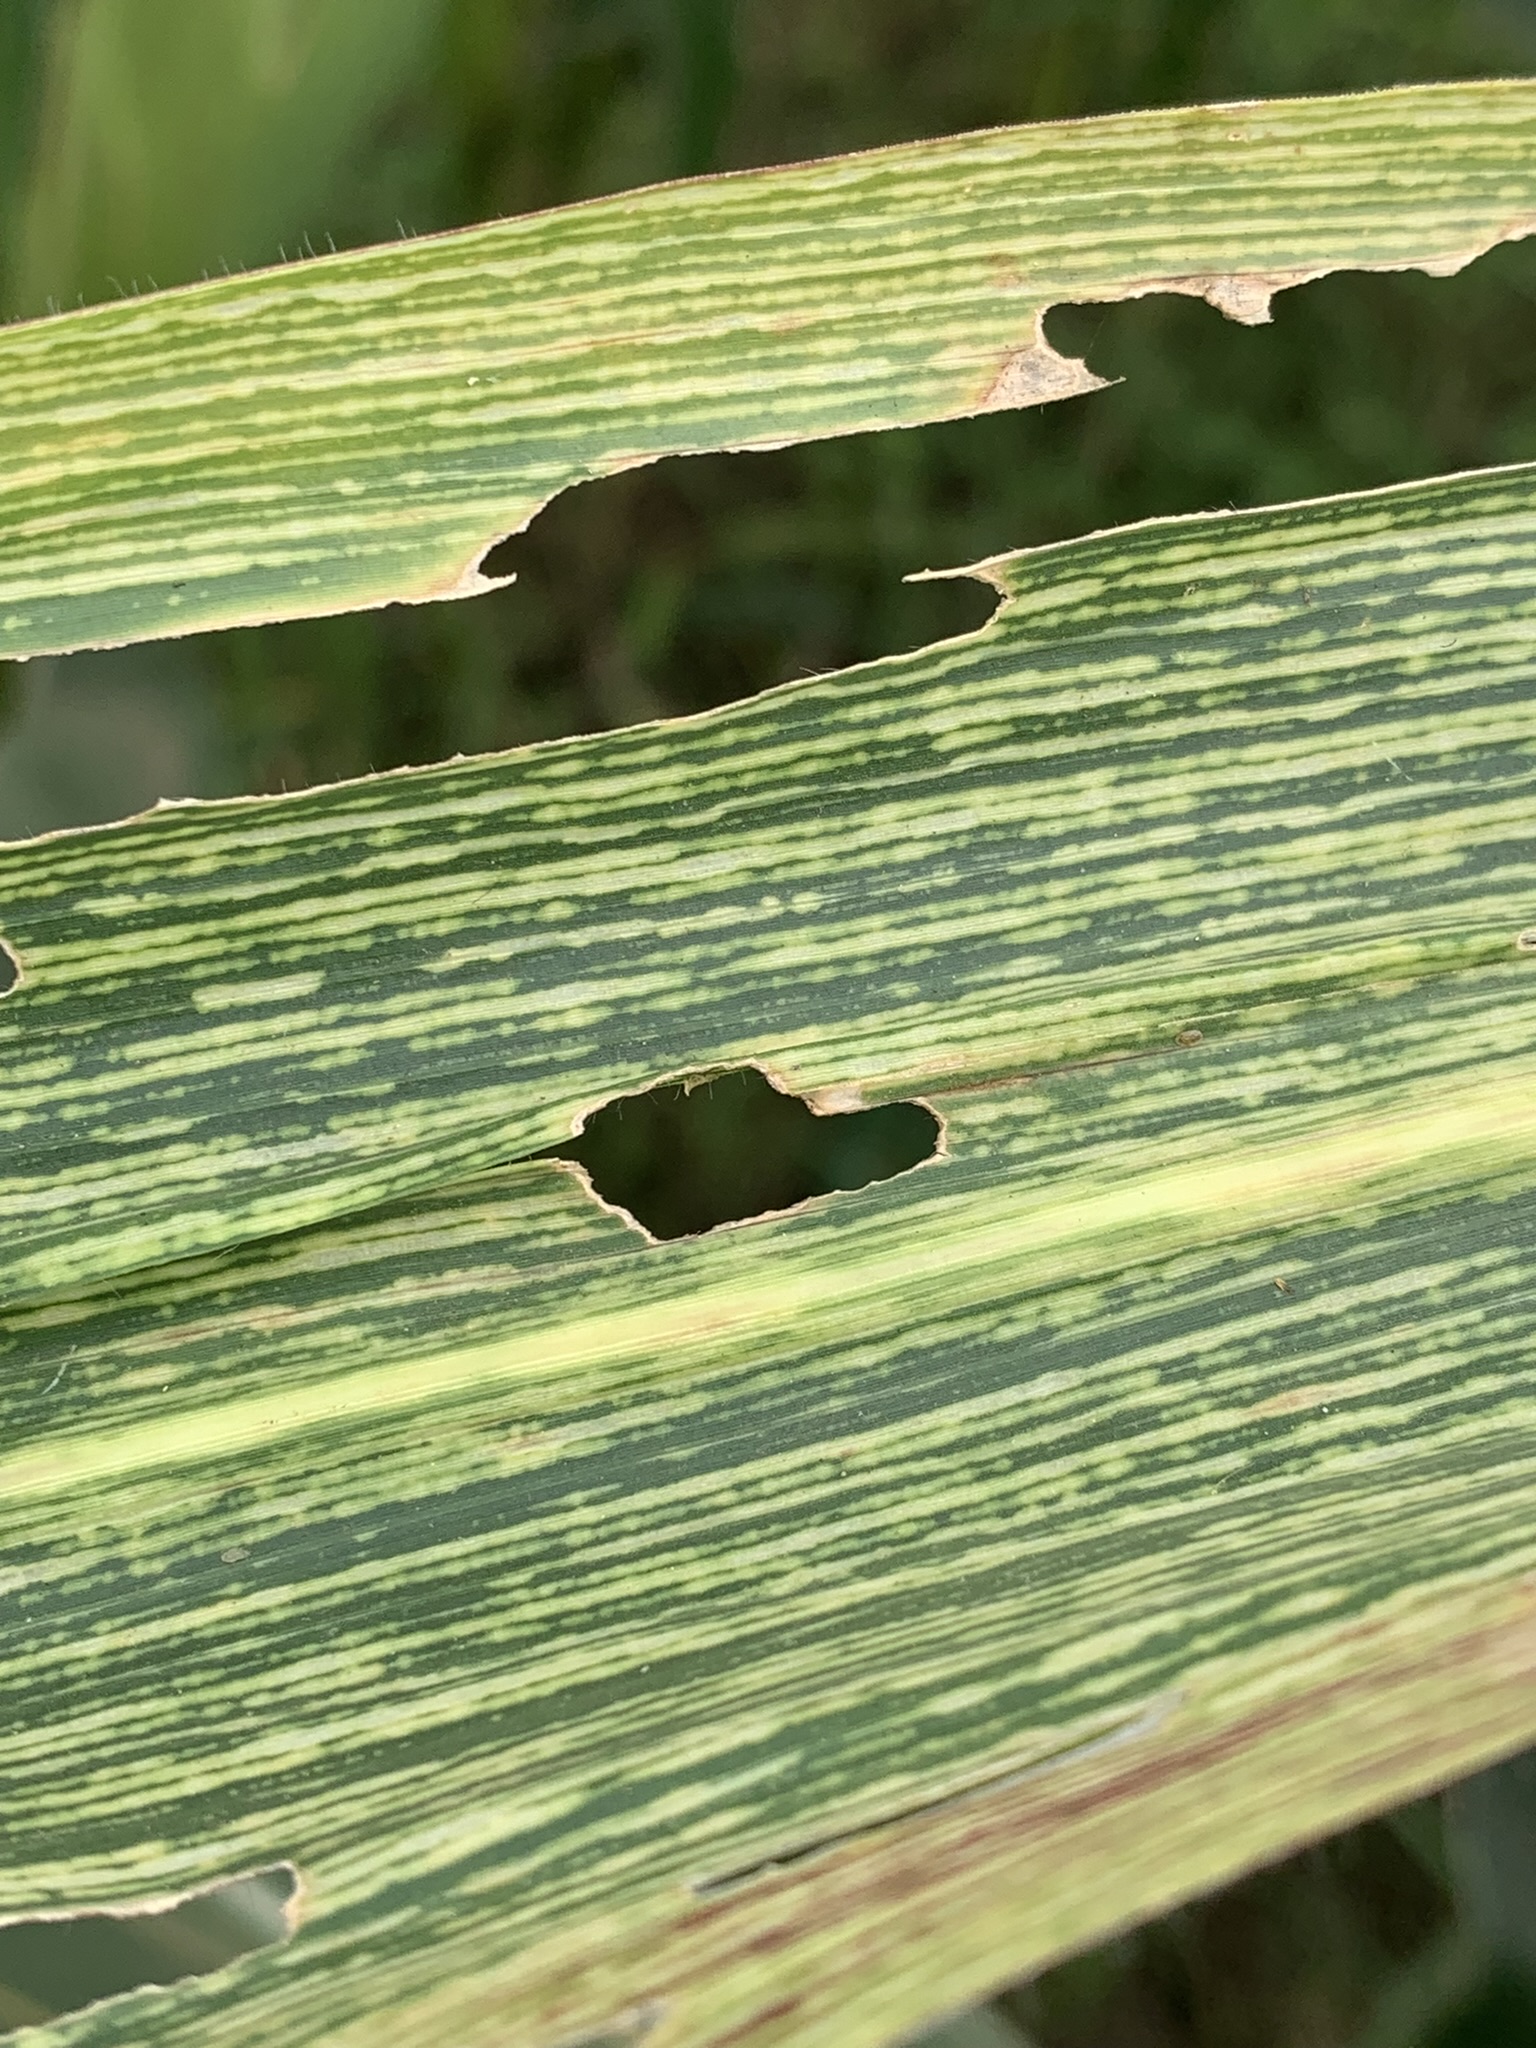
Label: MSV